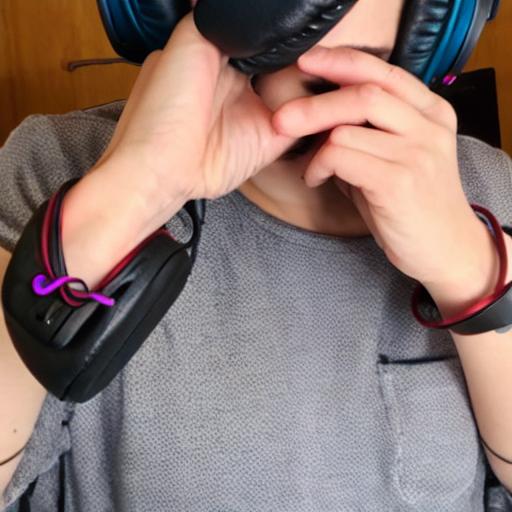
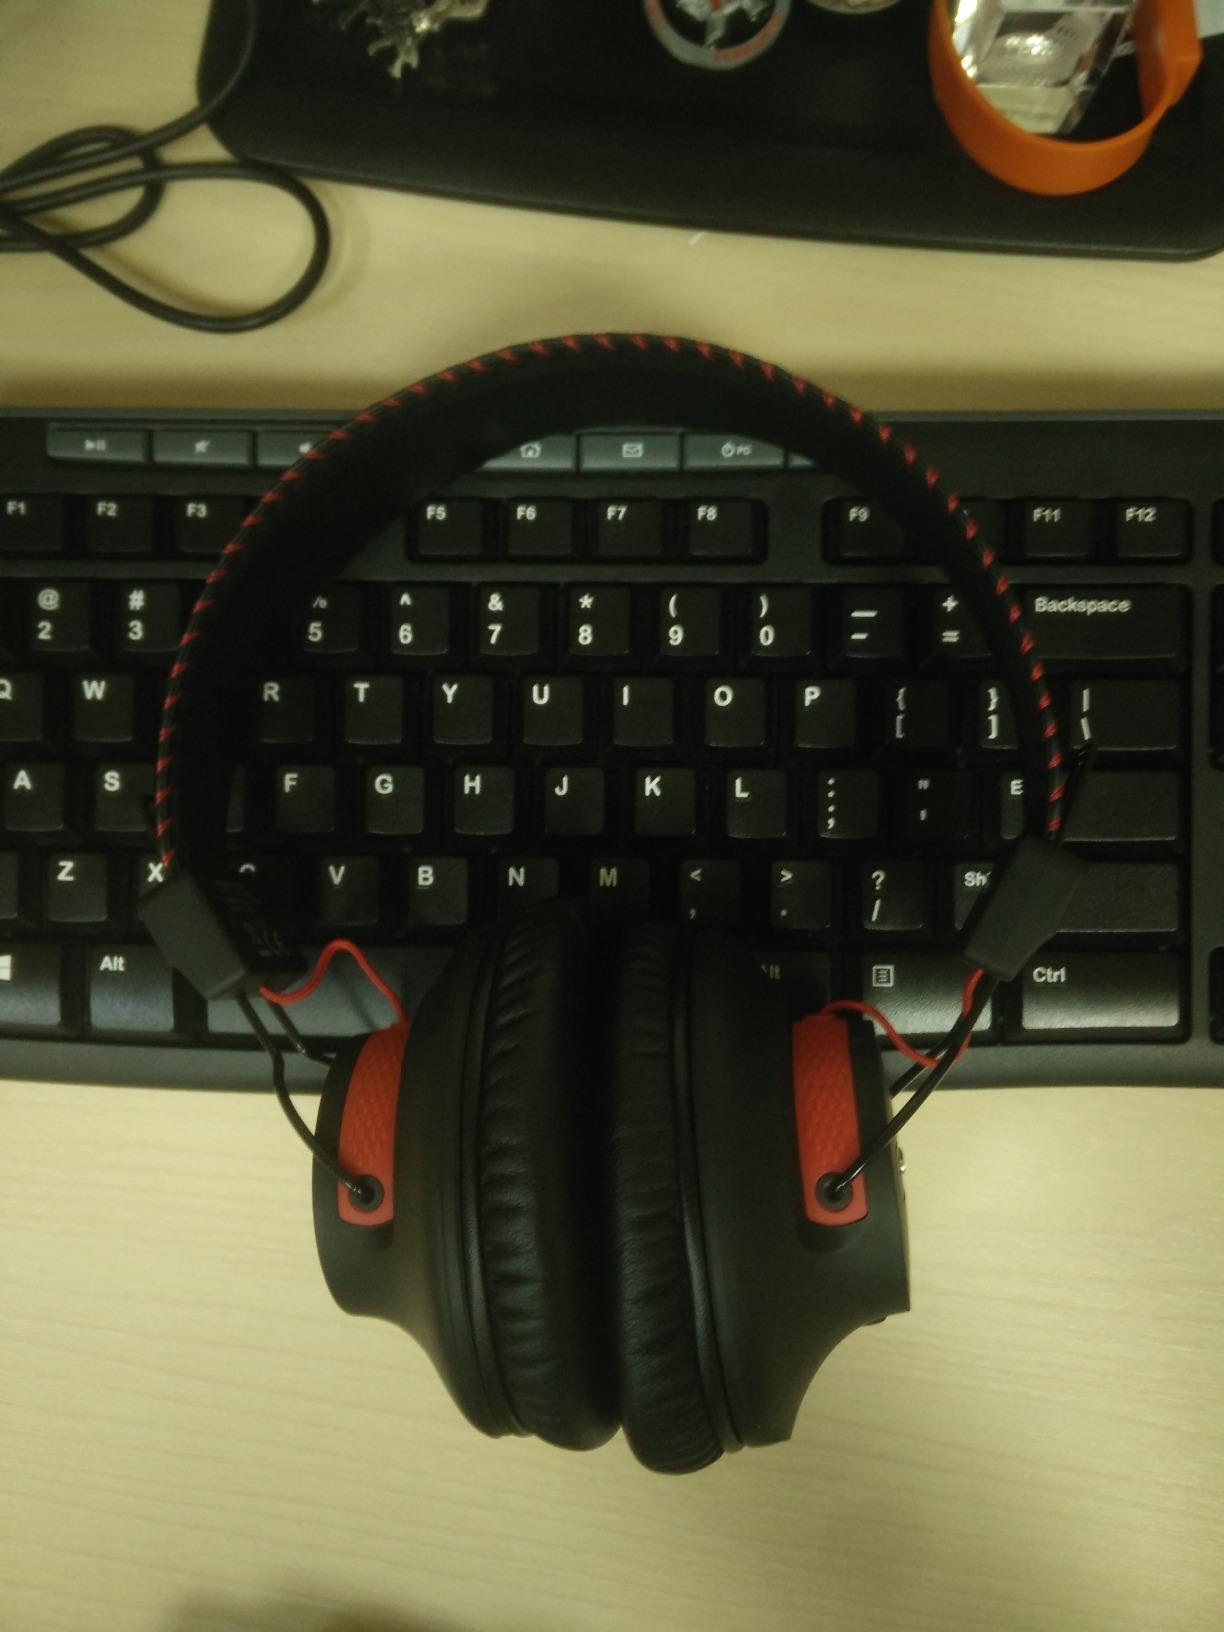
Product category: headphones
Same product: no